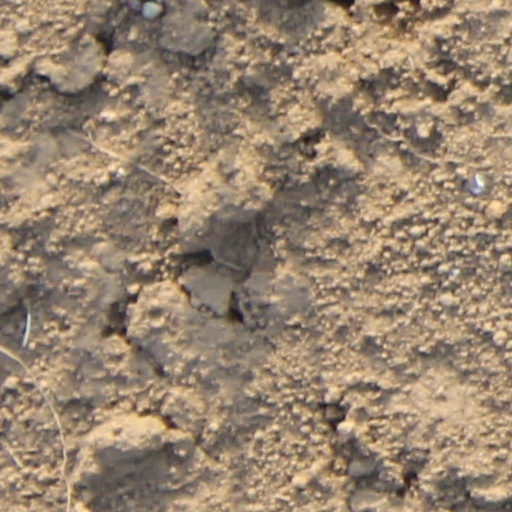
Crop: wheat